Bimaal

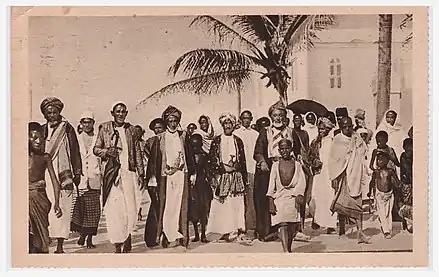
Notable elders belonging to the Bimaal clan pictured in Merca

The Bimaal or Bimal, (Arabic:بيمال) are a sub-clan of the major Dir clan family. This clan is widely known for leading a resistance against the colonials in northern Somalia for decades which can be compared to the war of the Sayyid in Somaliland. The Biimaal mainly lives in southern Somalia, the Somali region of Ethiopia, which their Gaadsen sub-clan mainly inhabits.